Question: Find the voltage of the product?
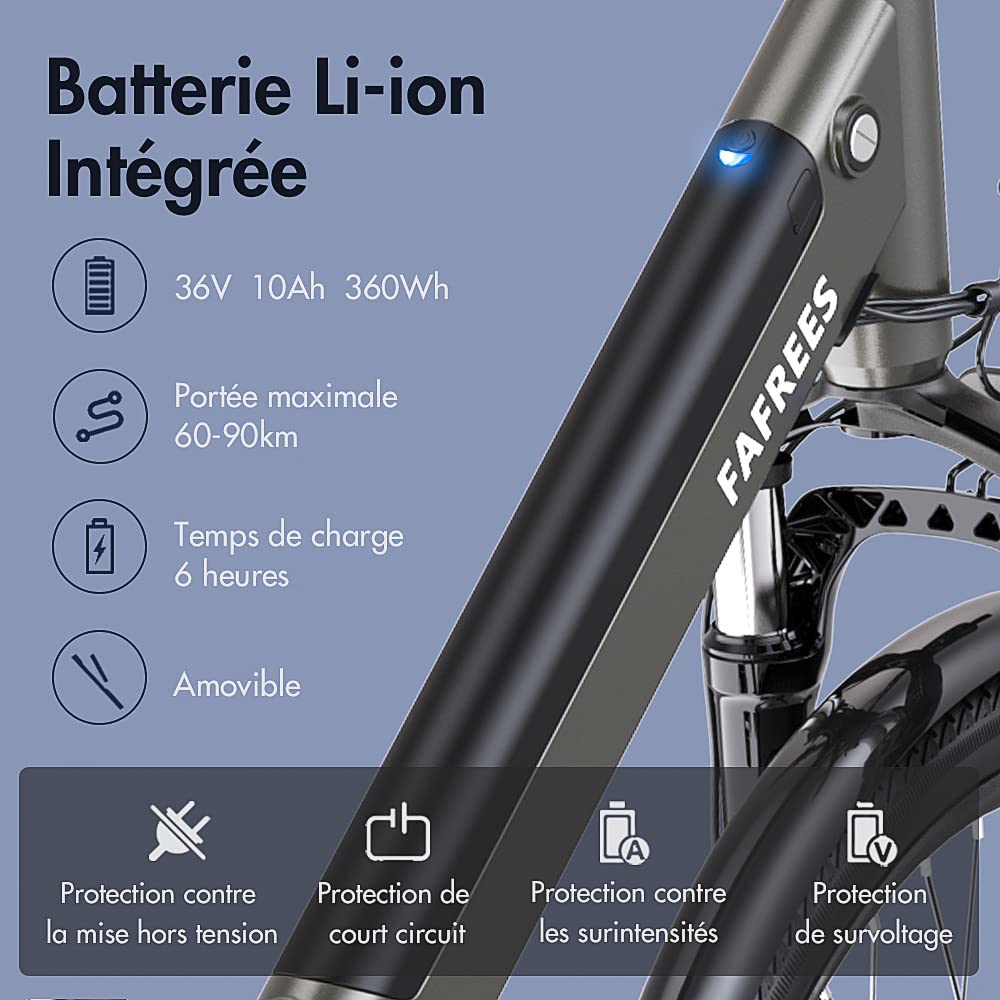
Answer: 36.0 volt